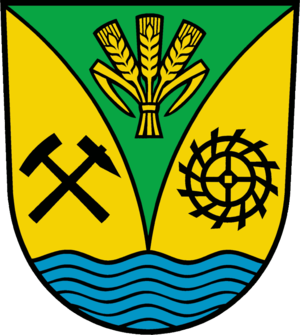
Siehdichum est une commune de l’arrondissement d'Oder-Spree, au Brandebourg, en Allemagne.